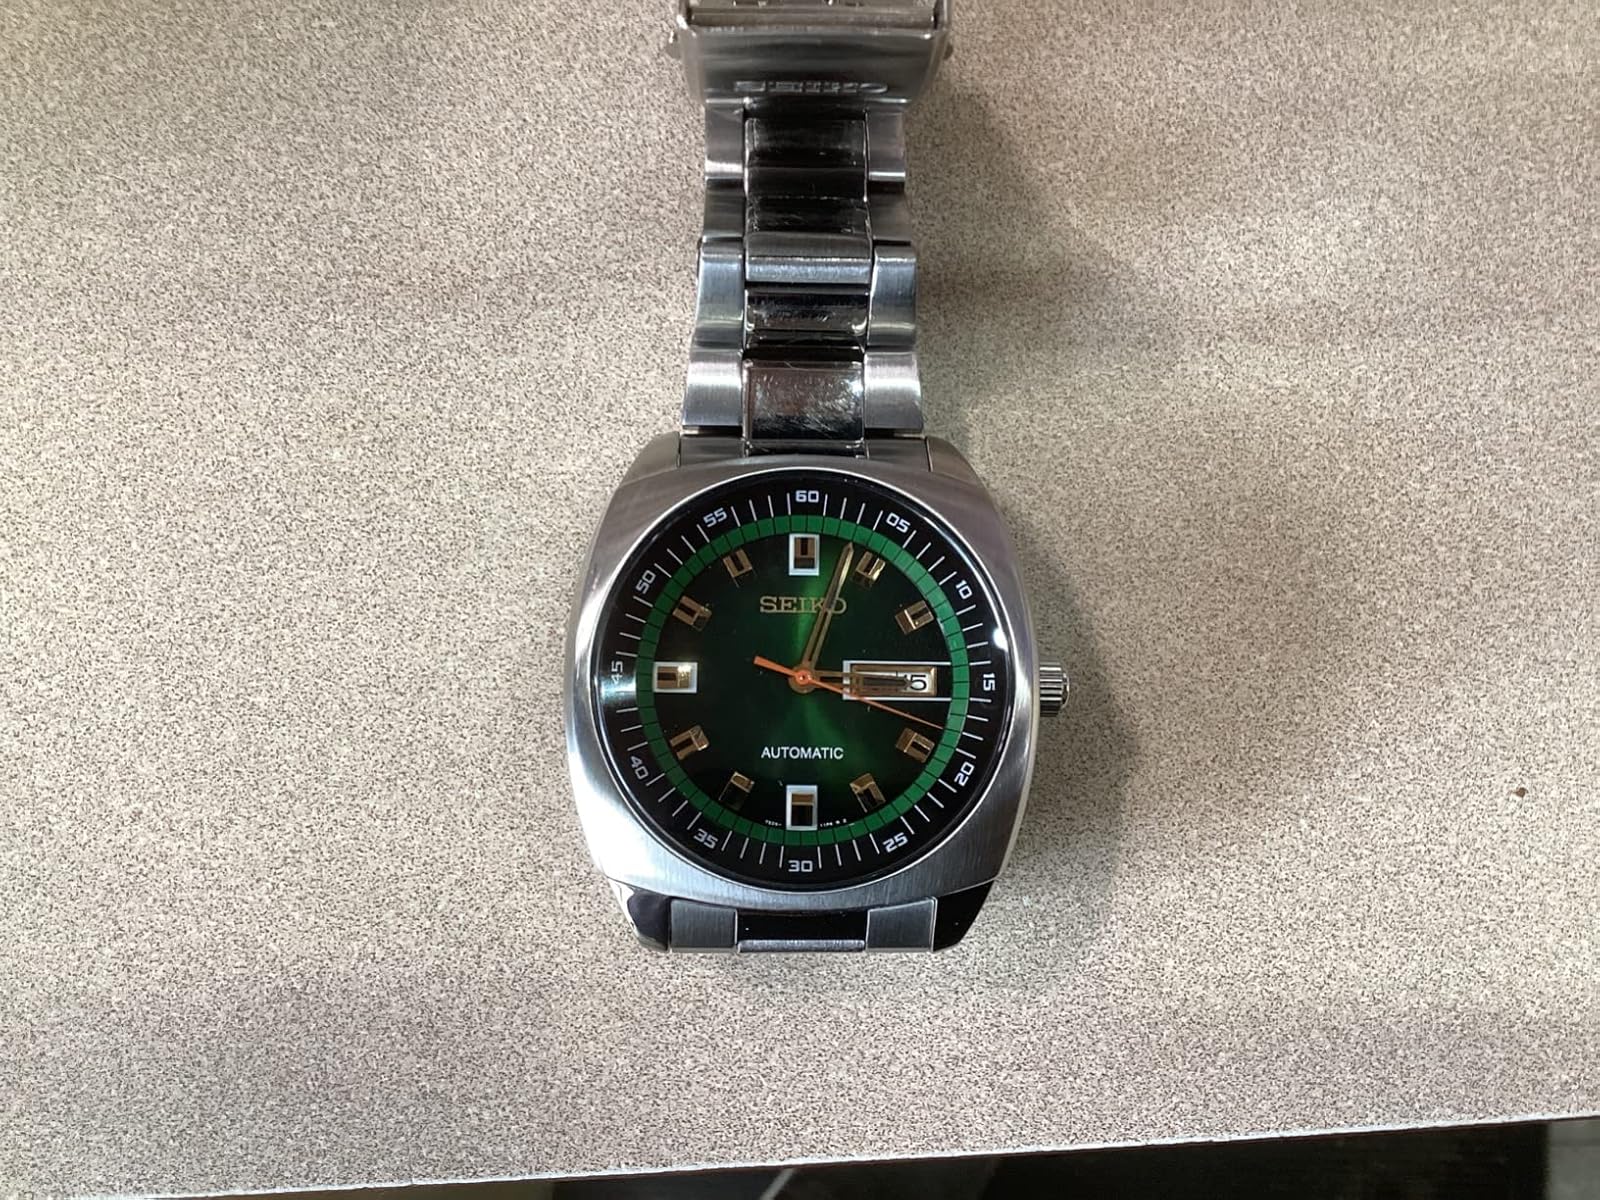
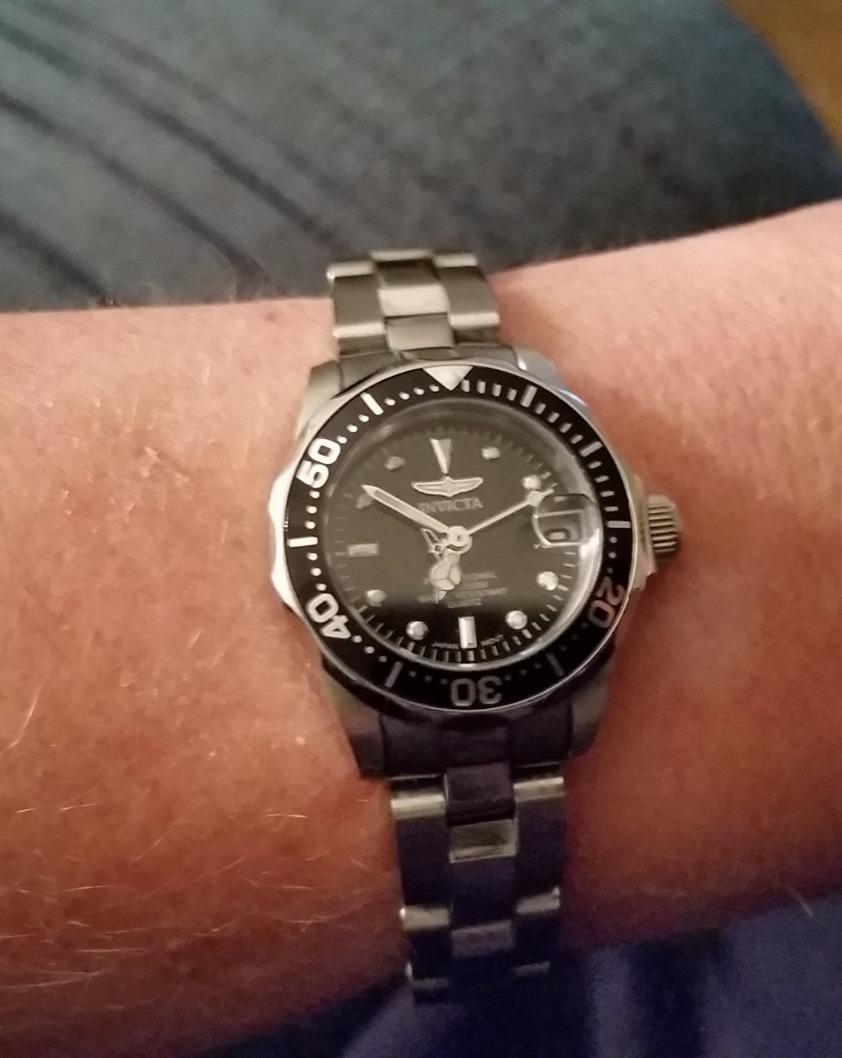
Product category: accessories_watch
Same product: no